Siege of Dunkirk (1793)

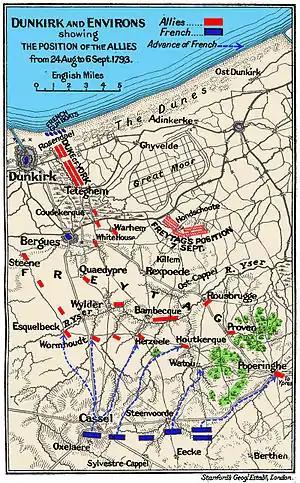
Map of the siege of Dunkirk and the Battle of Hondschoote

The decision to besiege Dunkirk was taken not by military commanders, but by the British government, chiefly by William Pitt's closest advisor, Secretary of State for War Henry Dundas. Dundas had considered the possession of Dunkirk as desirable, both as a bargaining chip in negotiations and as a potential British base in Europe. As a military objective towards winning the war, however, it was likely a mistake, as it prevented Prince Frederick, Duke of York from supporting the main Allied thrust further inland, and losing the strategic initiative.